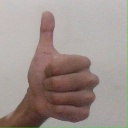
अक्षर: थ